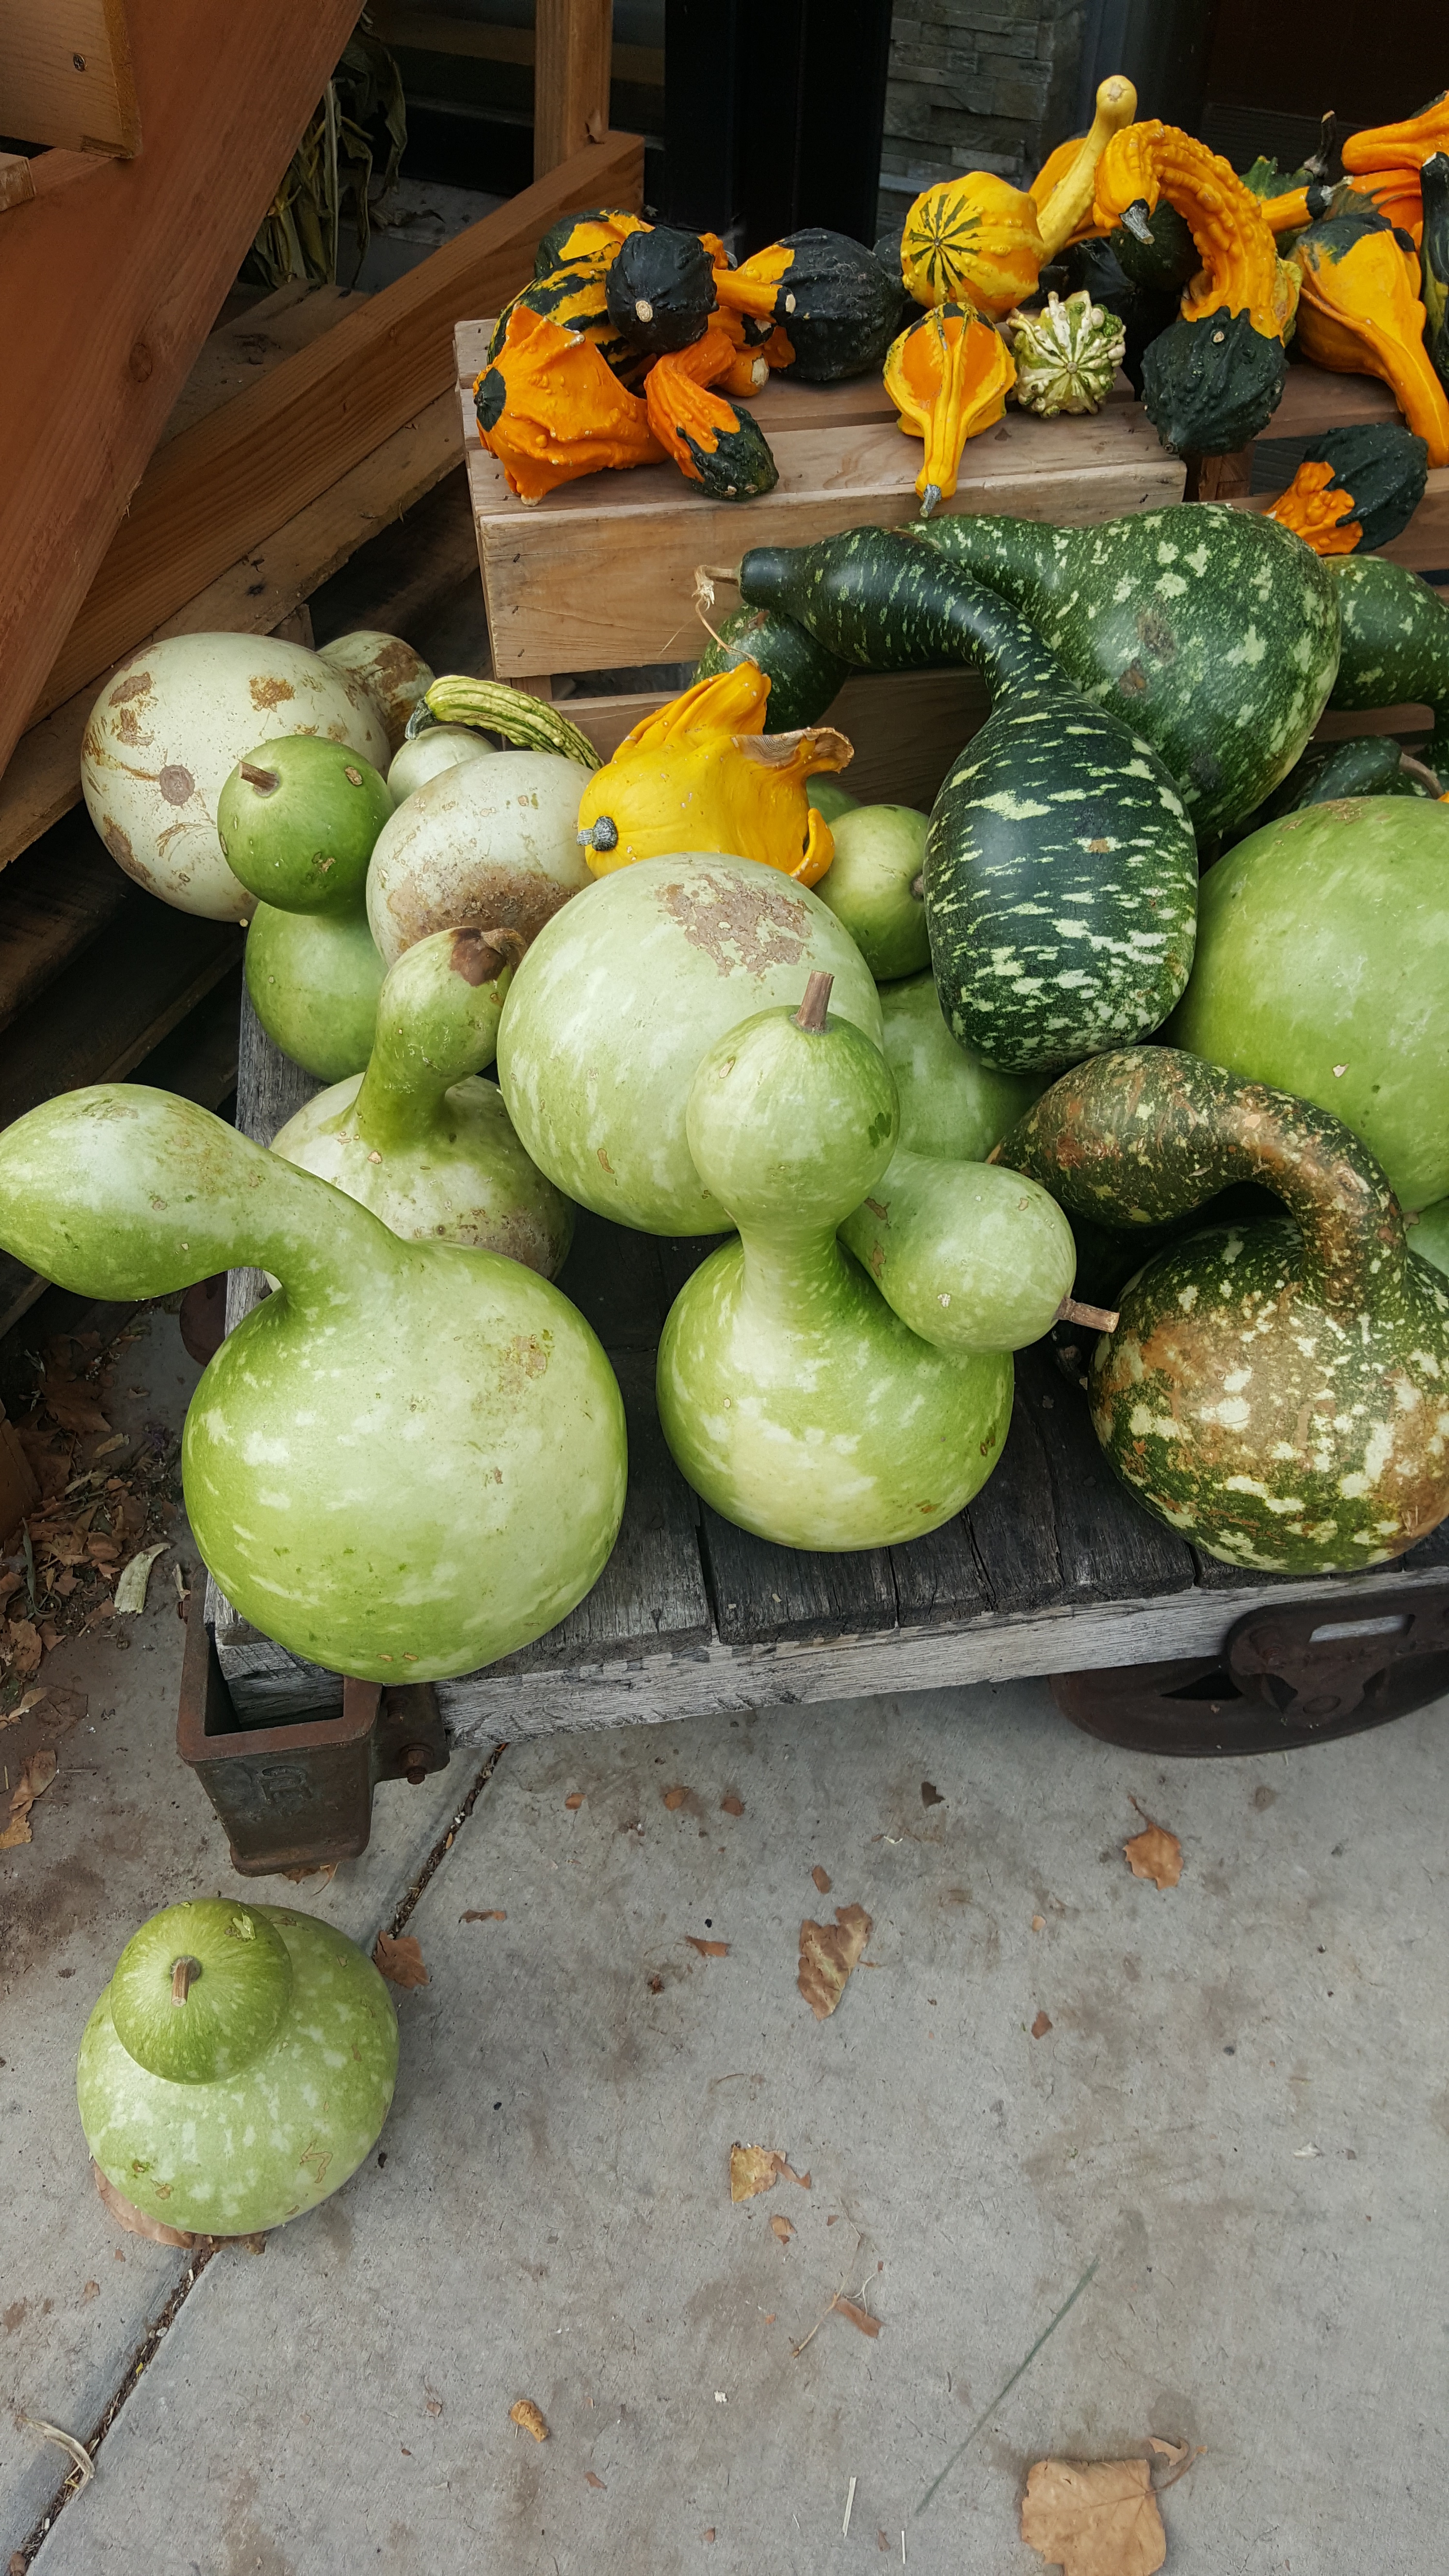
plant, fruit, food, green, produce, vegetable, gourd, cucurbita, flowering plant, land plant, cucumber gourd and melon family